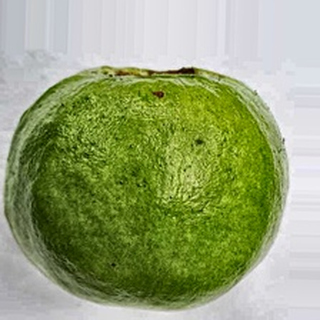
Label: healthy_guava